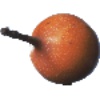
Label: Granadilla 1